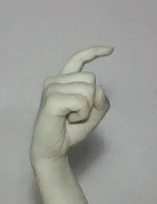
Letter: ra